Last and First Men (film)

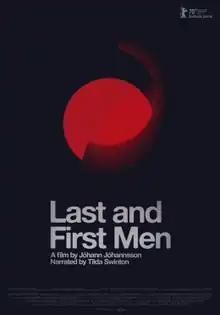
Promotional release poster

Last and First Men is a 2020 English-language Icelandic science fiction film directed by Jóhann Jóhannsson, who co-wrote the screenplay with José Enrique Macián. Based on the 1930 novel of the same name by English author Olaf Stapledon, it is the only feature film directed by Jóhannsson, a composer who died of an overdose two years before its release.